Motorcycle hooliganism

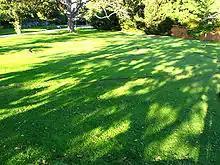
Park lawn damaged by motorcycle hooligans in Victoria, BC. 2007.

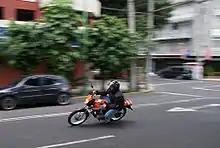
Street racing in Mexico, 2008.

Racing has been implicated in a number of deaths, and is targeted by law enforcement in North America, Asia and Europe.